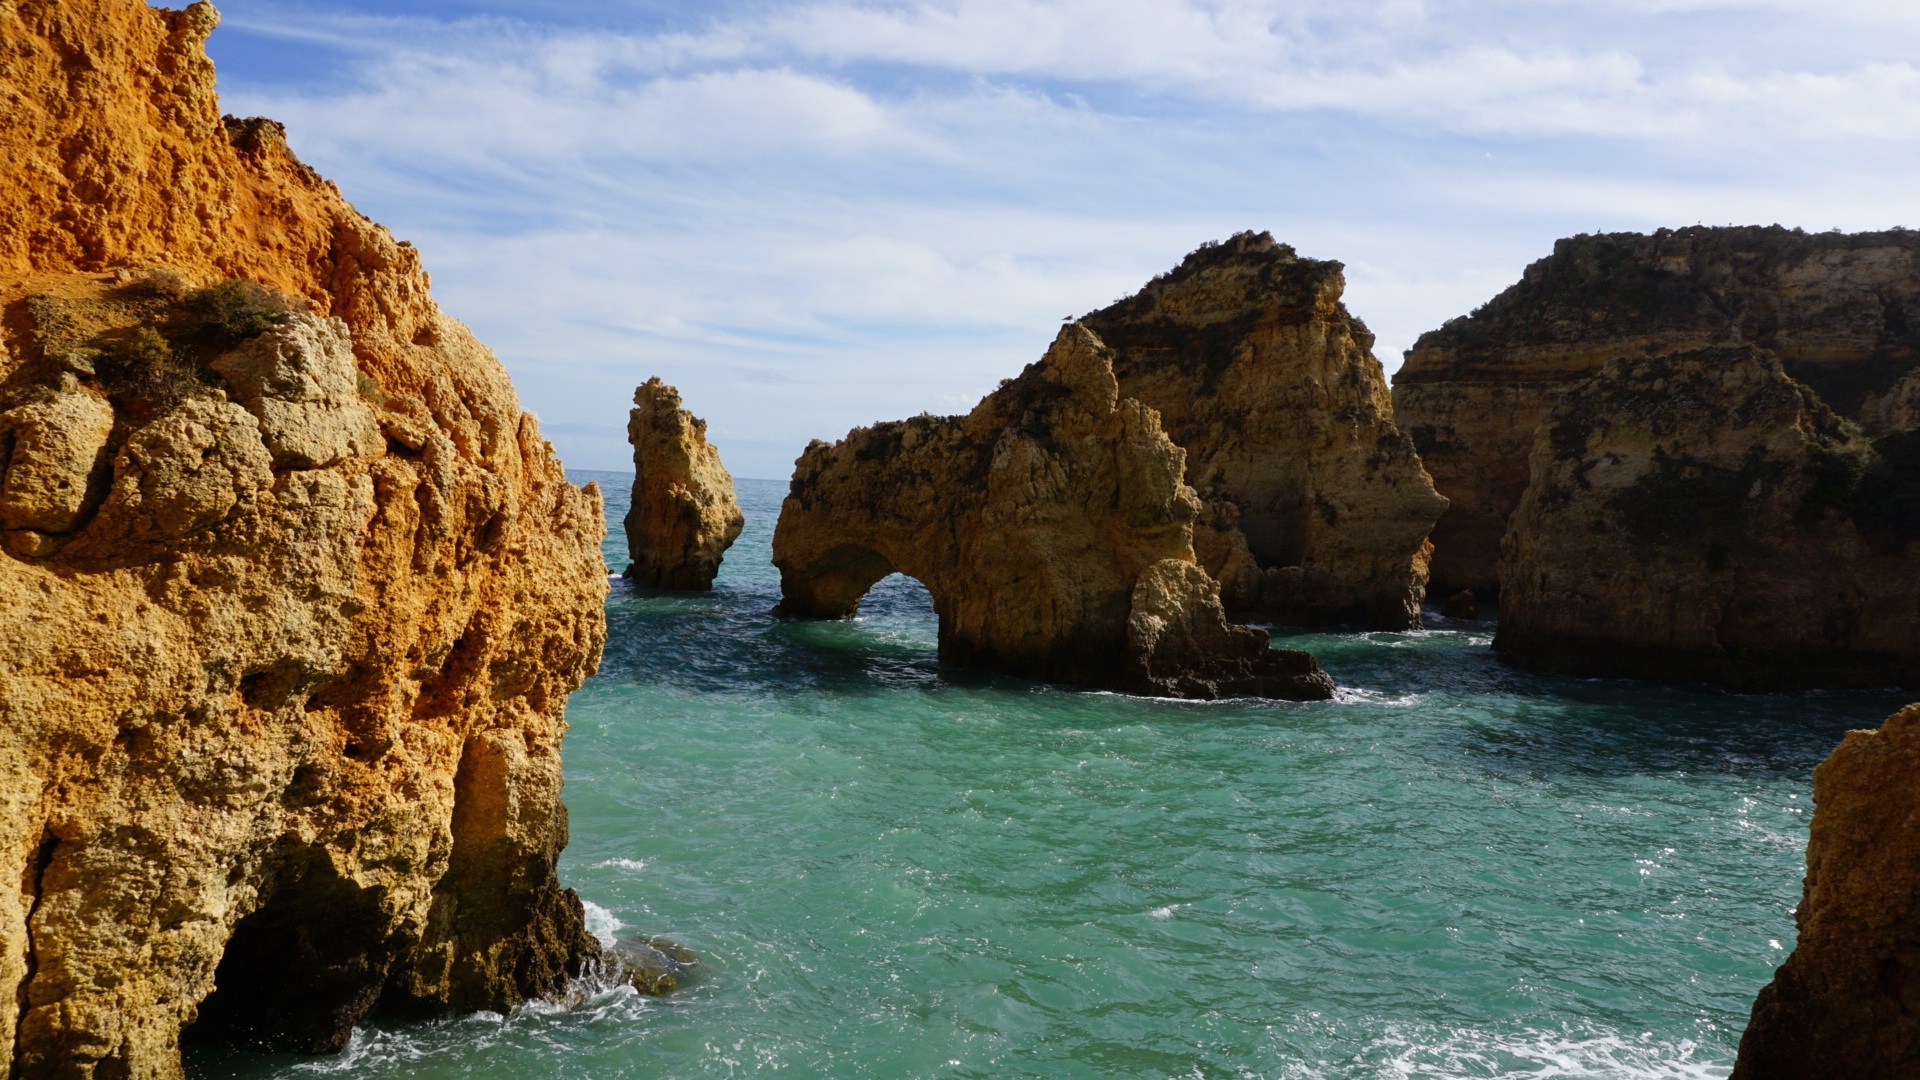
beach, sea, coast, rock, formation, cliff, cove, bay, terrain, rocks, portugal, faro, cape, wadi, landform, natural arch, lagos, sea cave, geographical feature